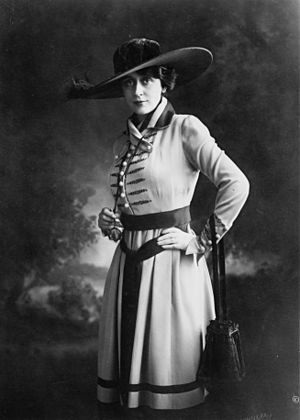
Olga Petrova
Olga Petrova omkring 1917
Olga Petrova var en amerikansk skuespillerinde og manuskriptforfatter.